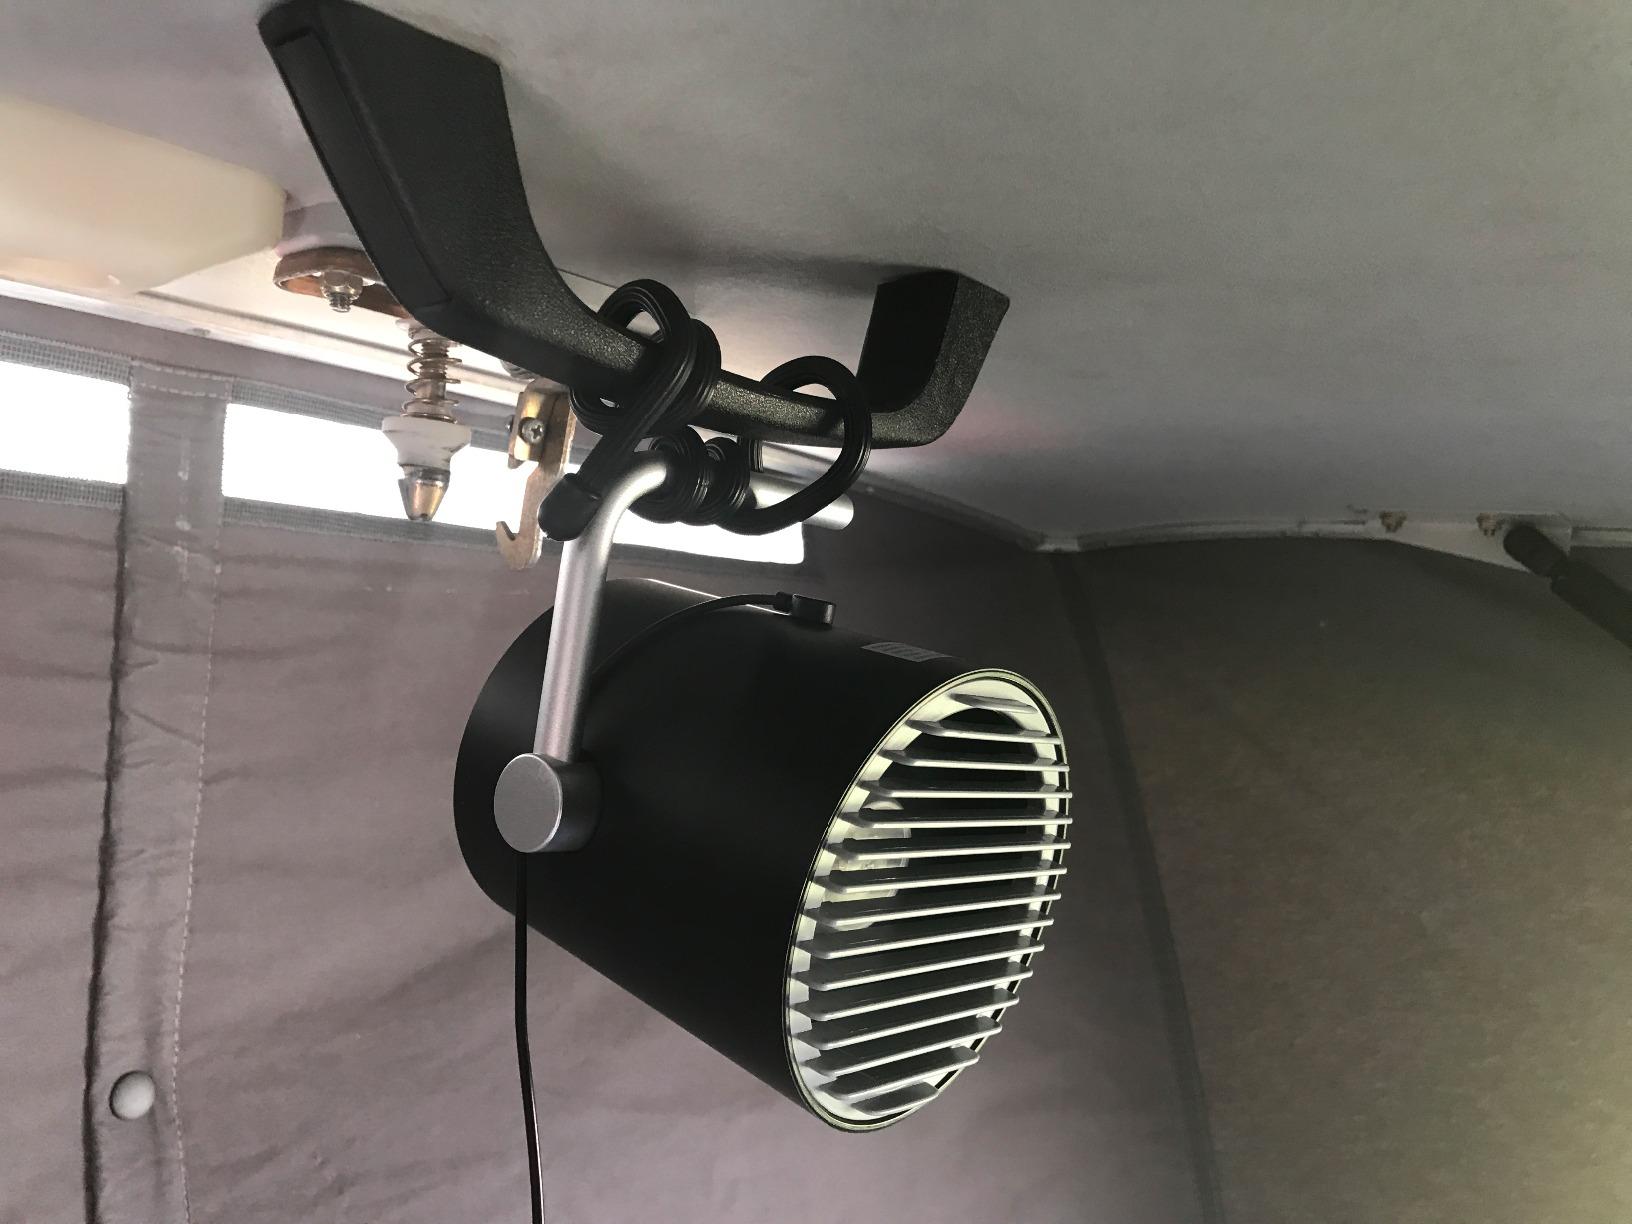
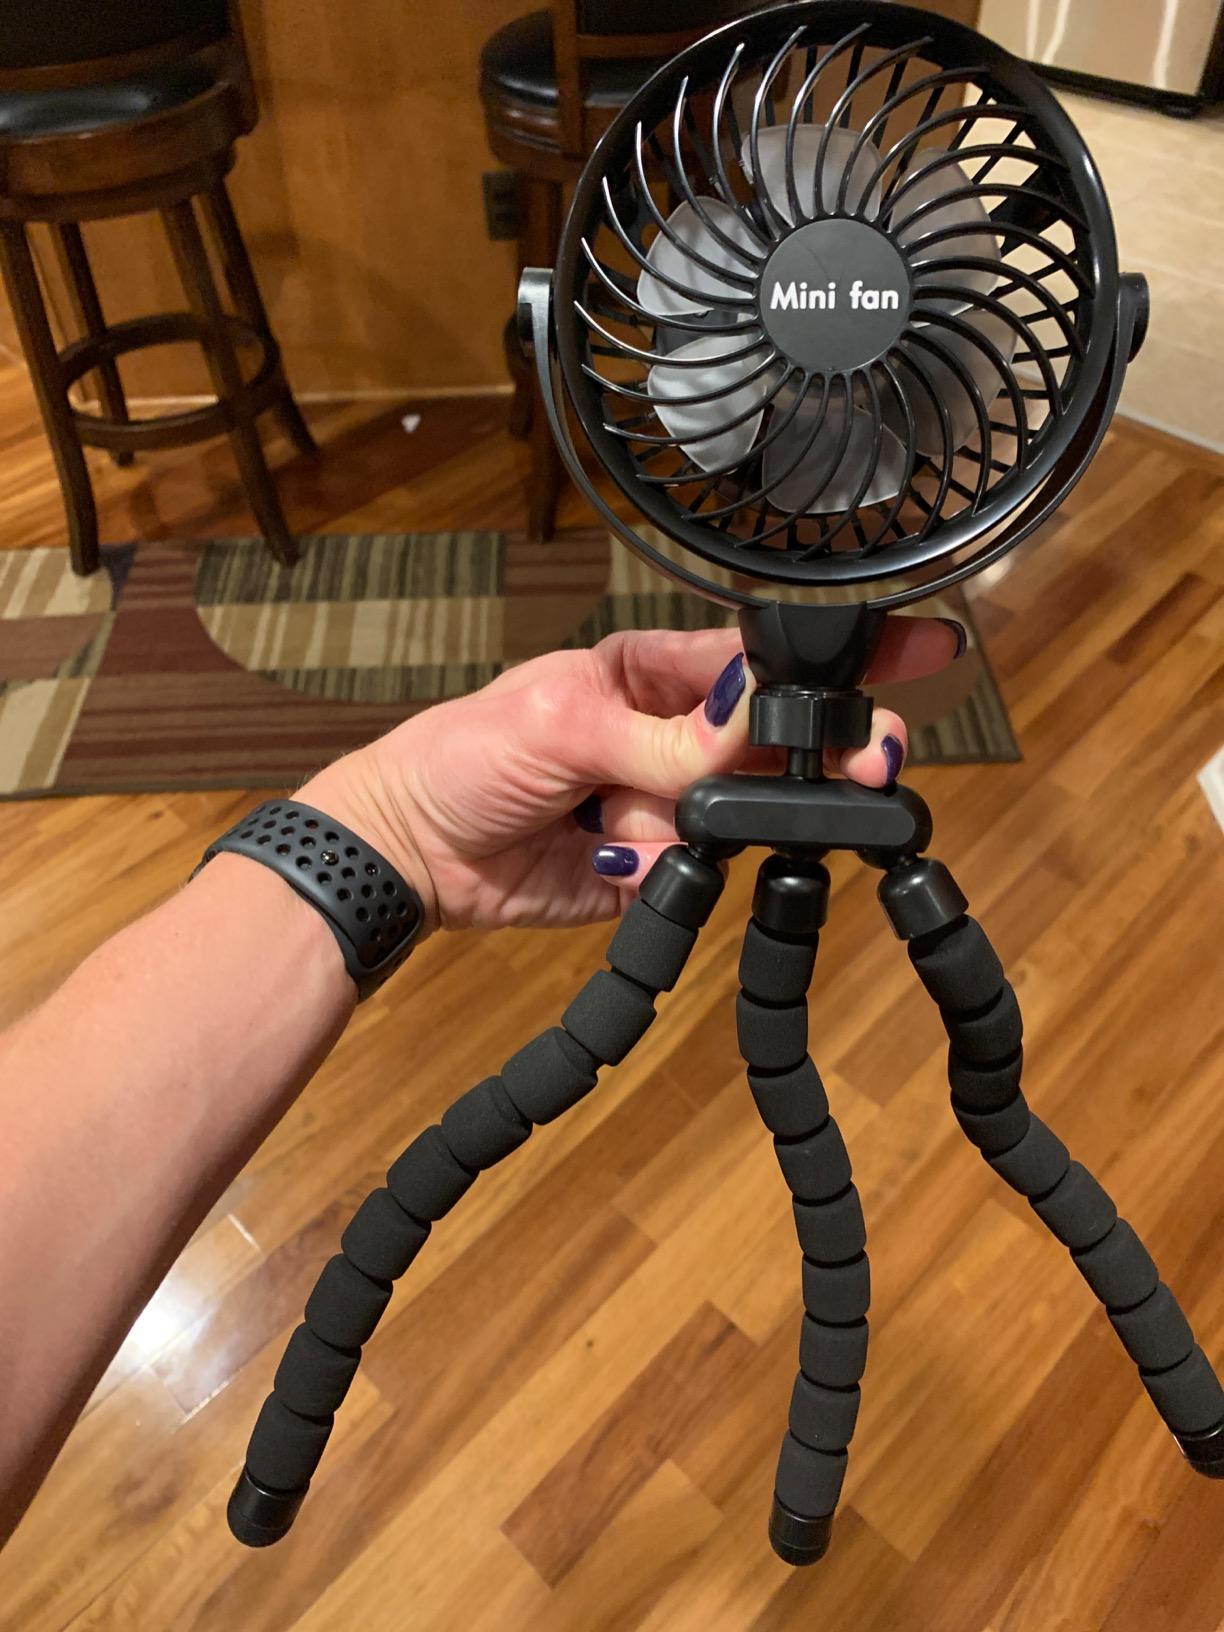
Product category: fan
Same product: no